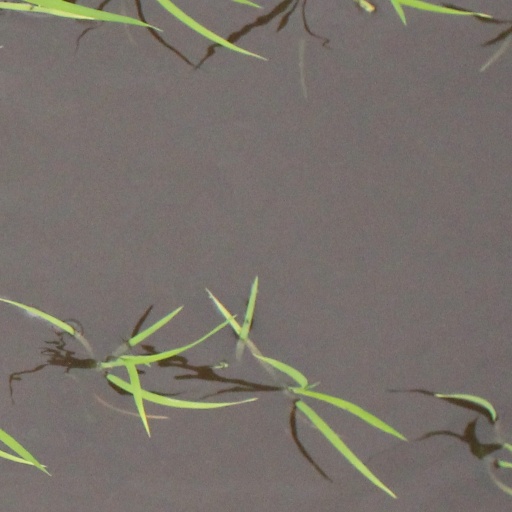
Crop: rice